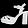
Label: Sandal